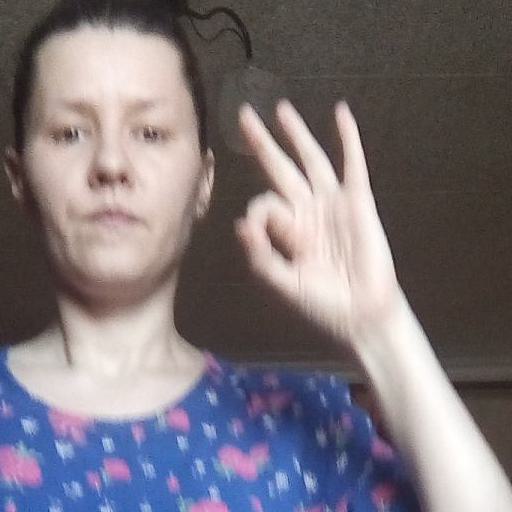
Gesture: ok